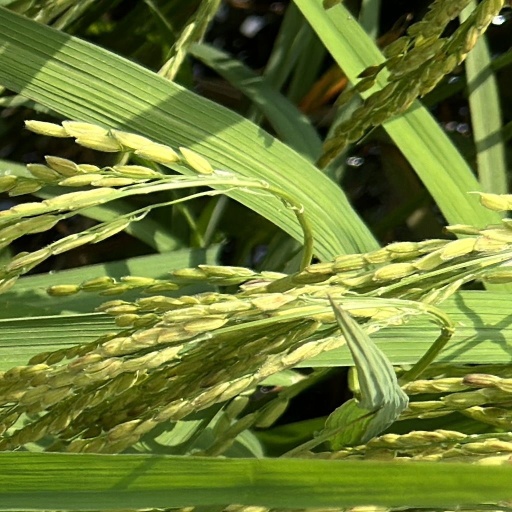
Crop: rice